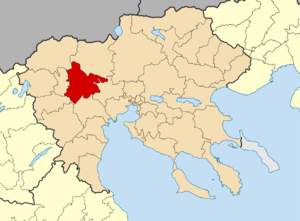
Giannitsá ou Yannitsa est la plus grande ville du dème de Pella dans le district régional de Pella en Macédoine-Centrale, en Grèce
La Grèce est organisée depuis le 1ᵉʳ janvier 2011 en 13 régions et 325 dèmes.